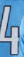
Number: 4